Derek Cassidy

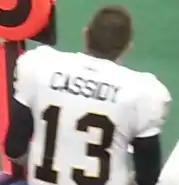
Cassidy with the Pittsburgh Power in 2013

Derek Winfield Cassidy (born December 2, 1986) is an American former professional football quarterback who played three seasons in the Arena Football League (AFL) for the New Orleans VooDoo and Pittsburgh Power. He played college football at for Rhode Island. He was also a member of the Columbus Lions of the Professional Indoor Football League (PIFL).